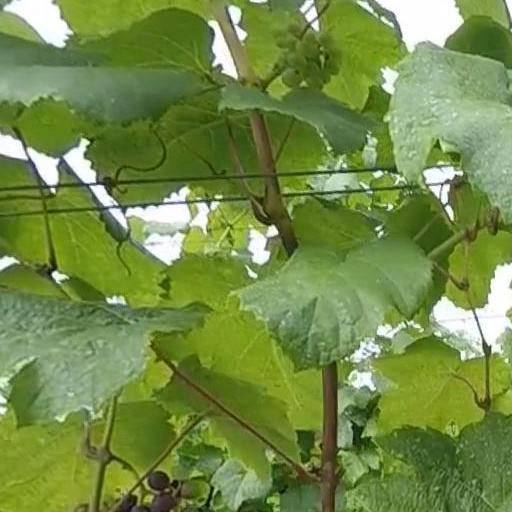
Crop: grape